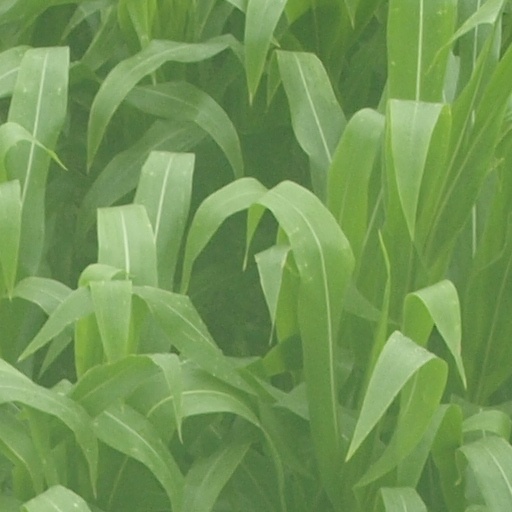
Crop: maize; corn